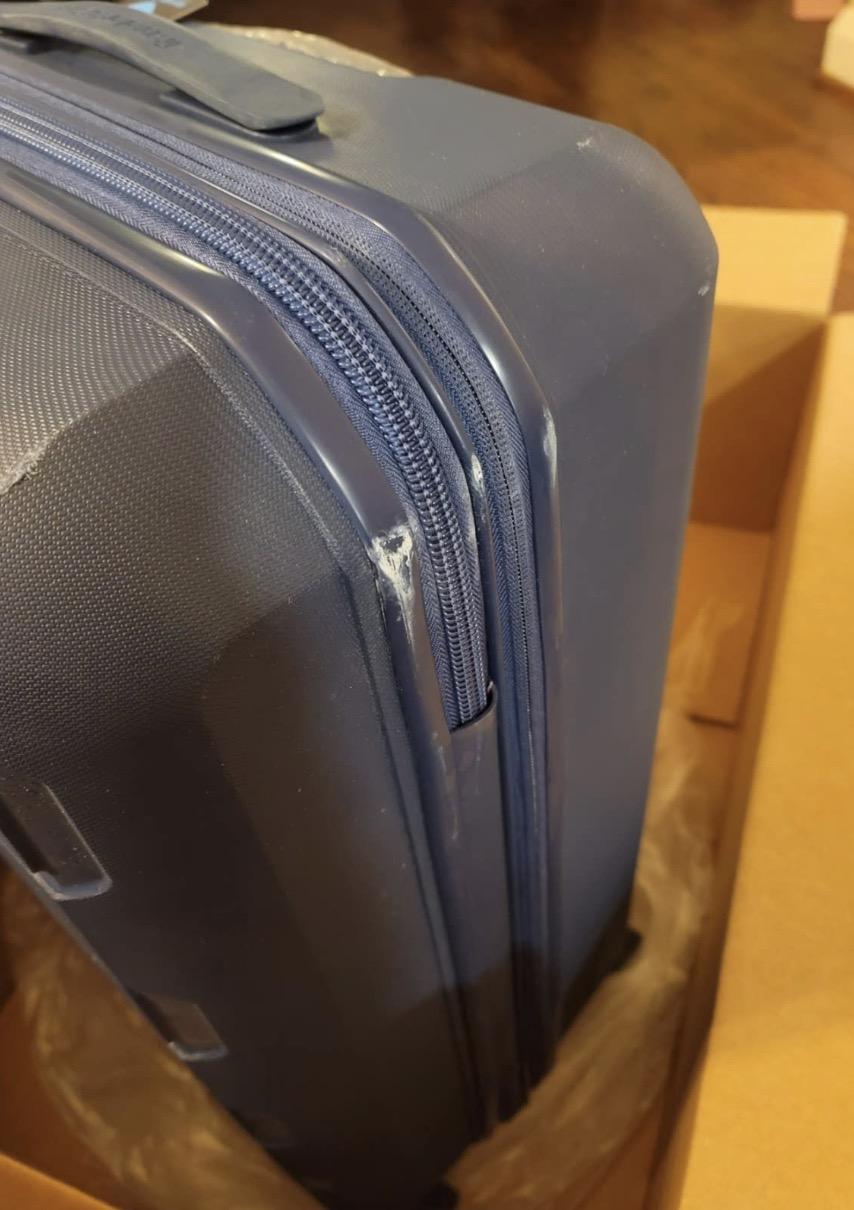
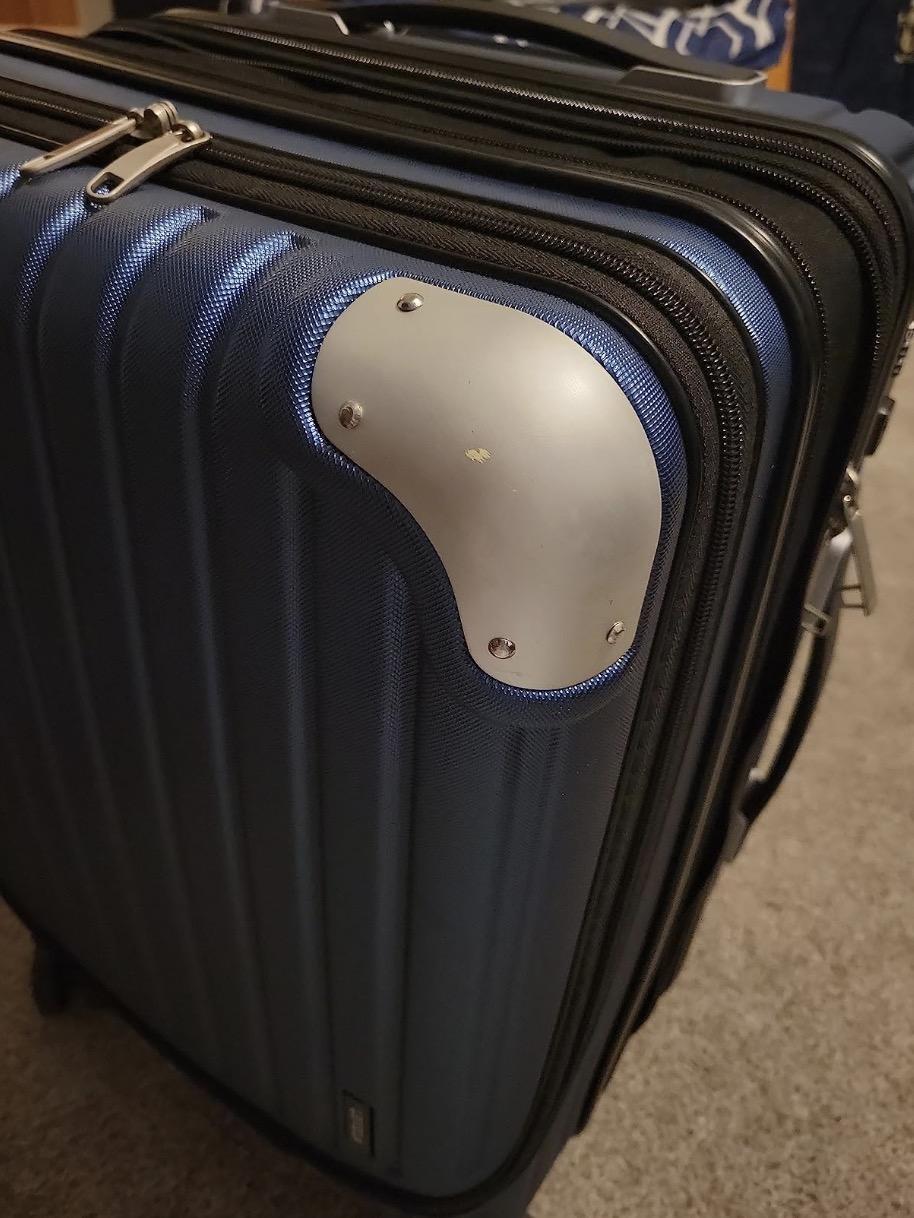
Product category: items_tea
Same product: no